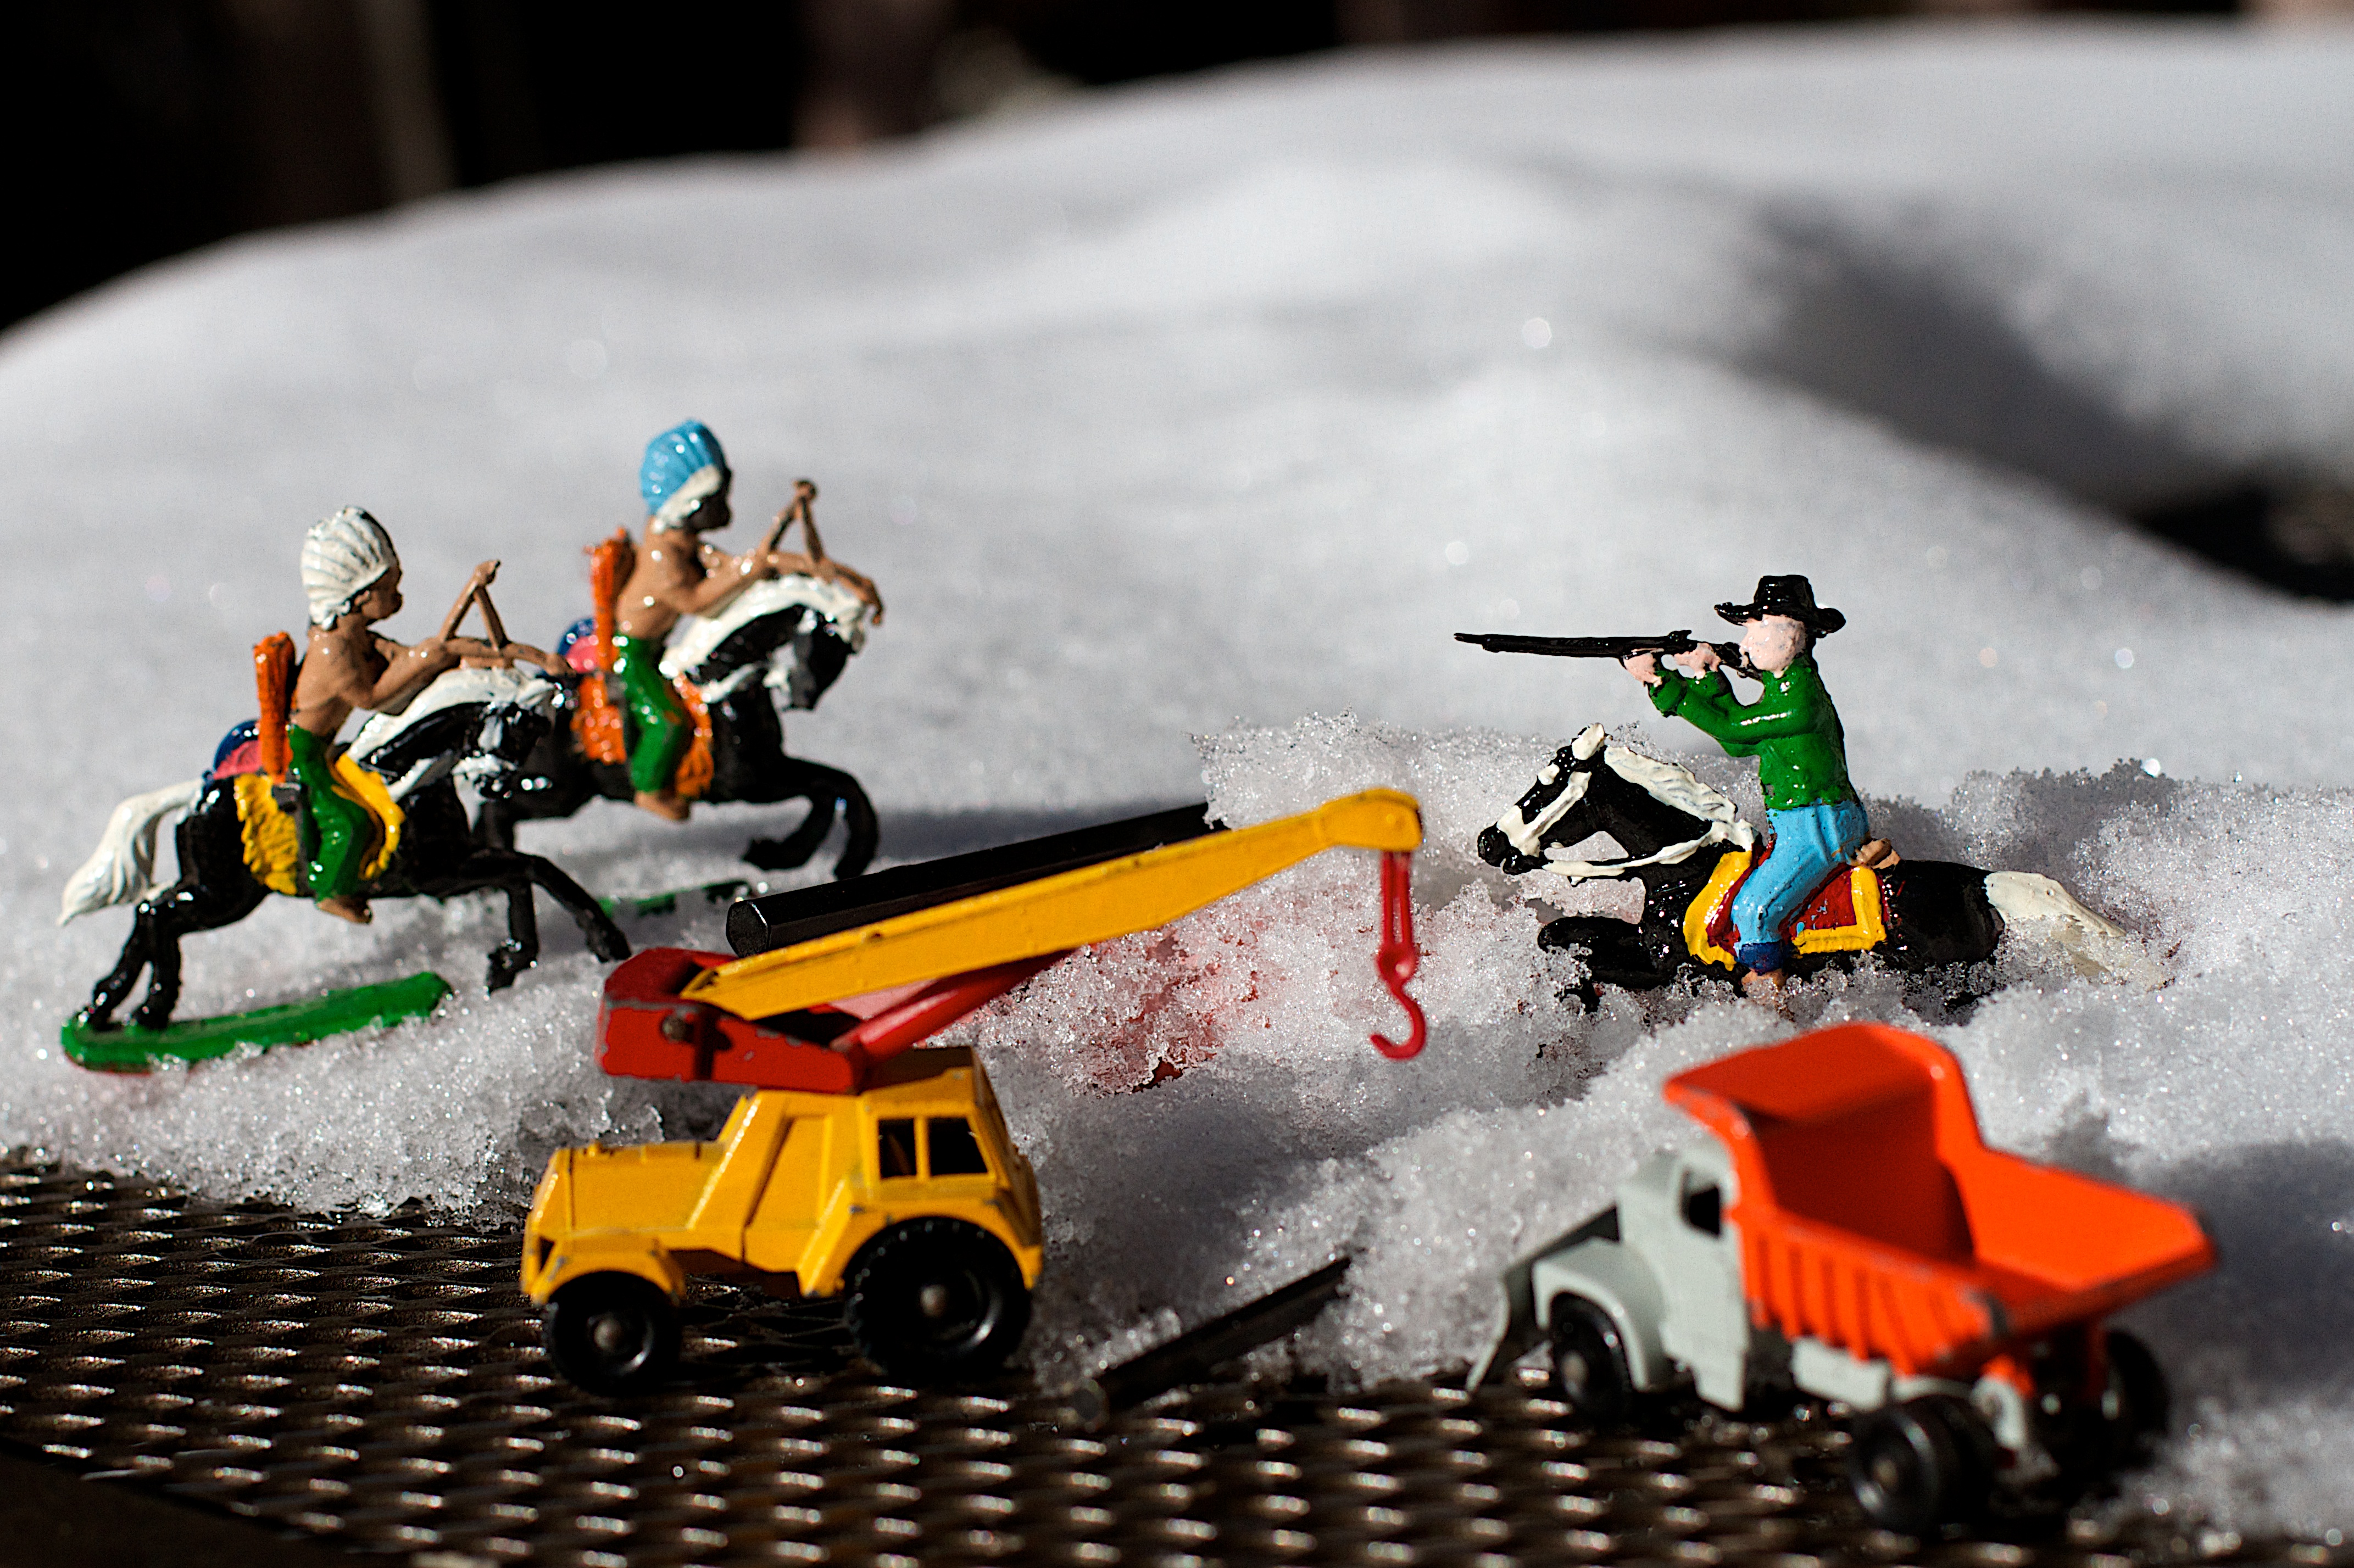
vehicle, toy, racing, lego, auto racing